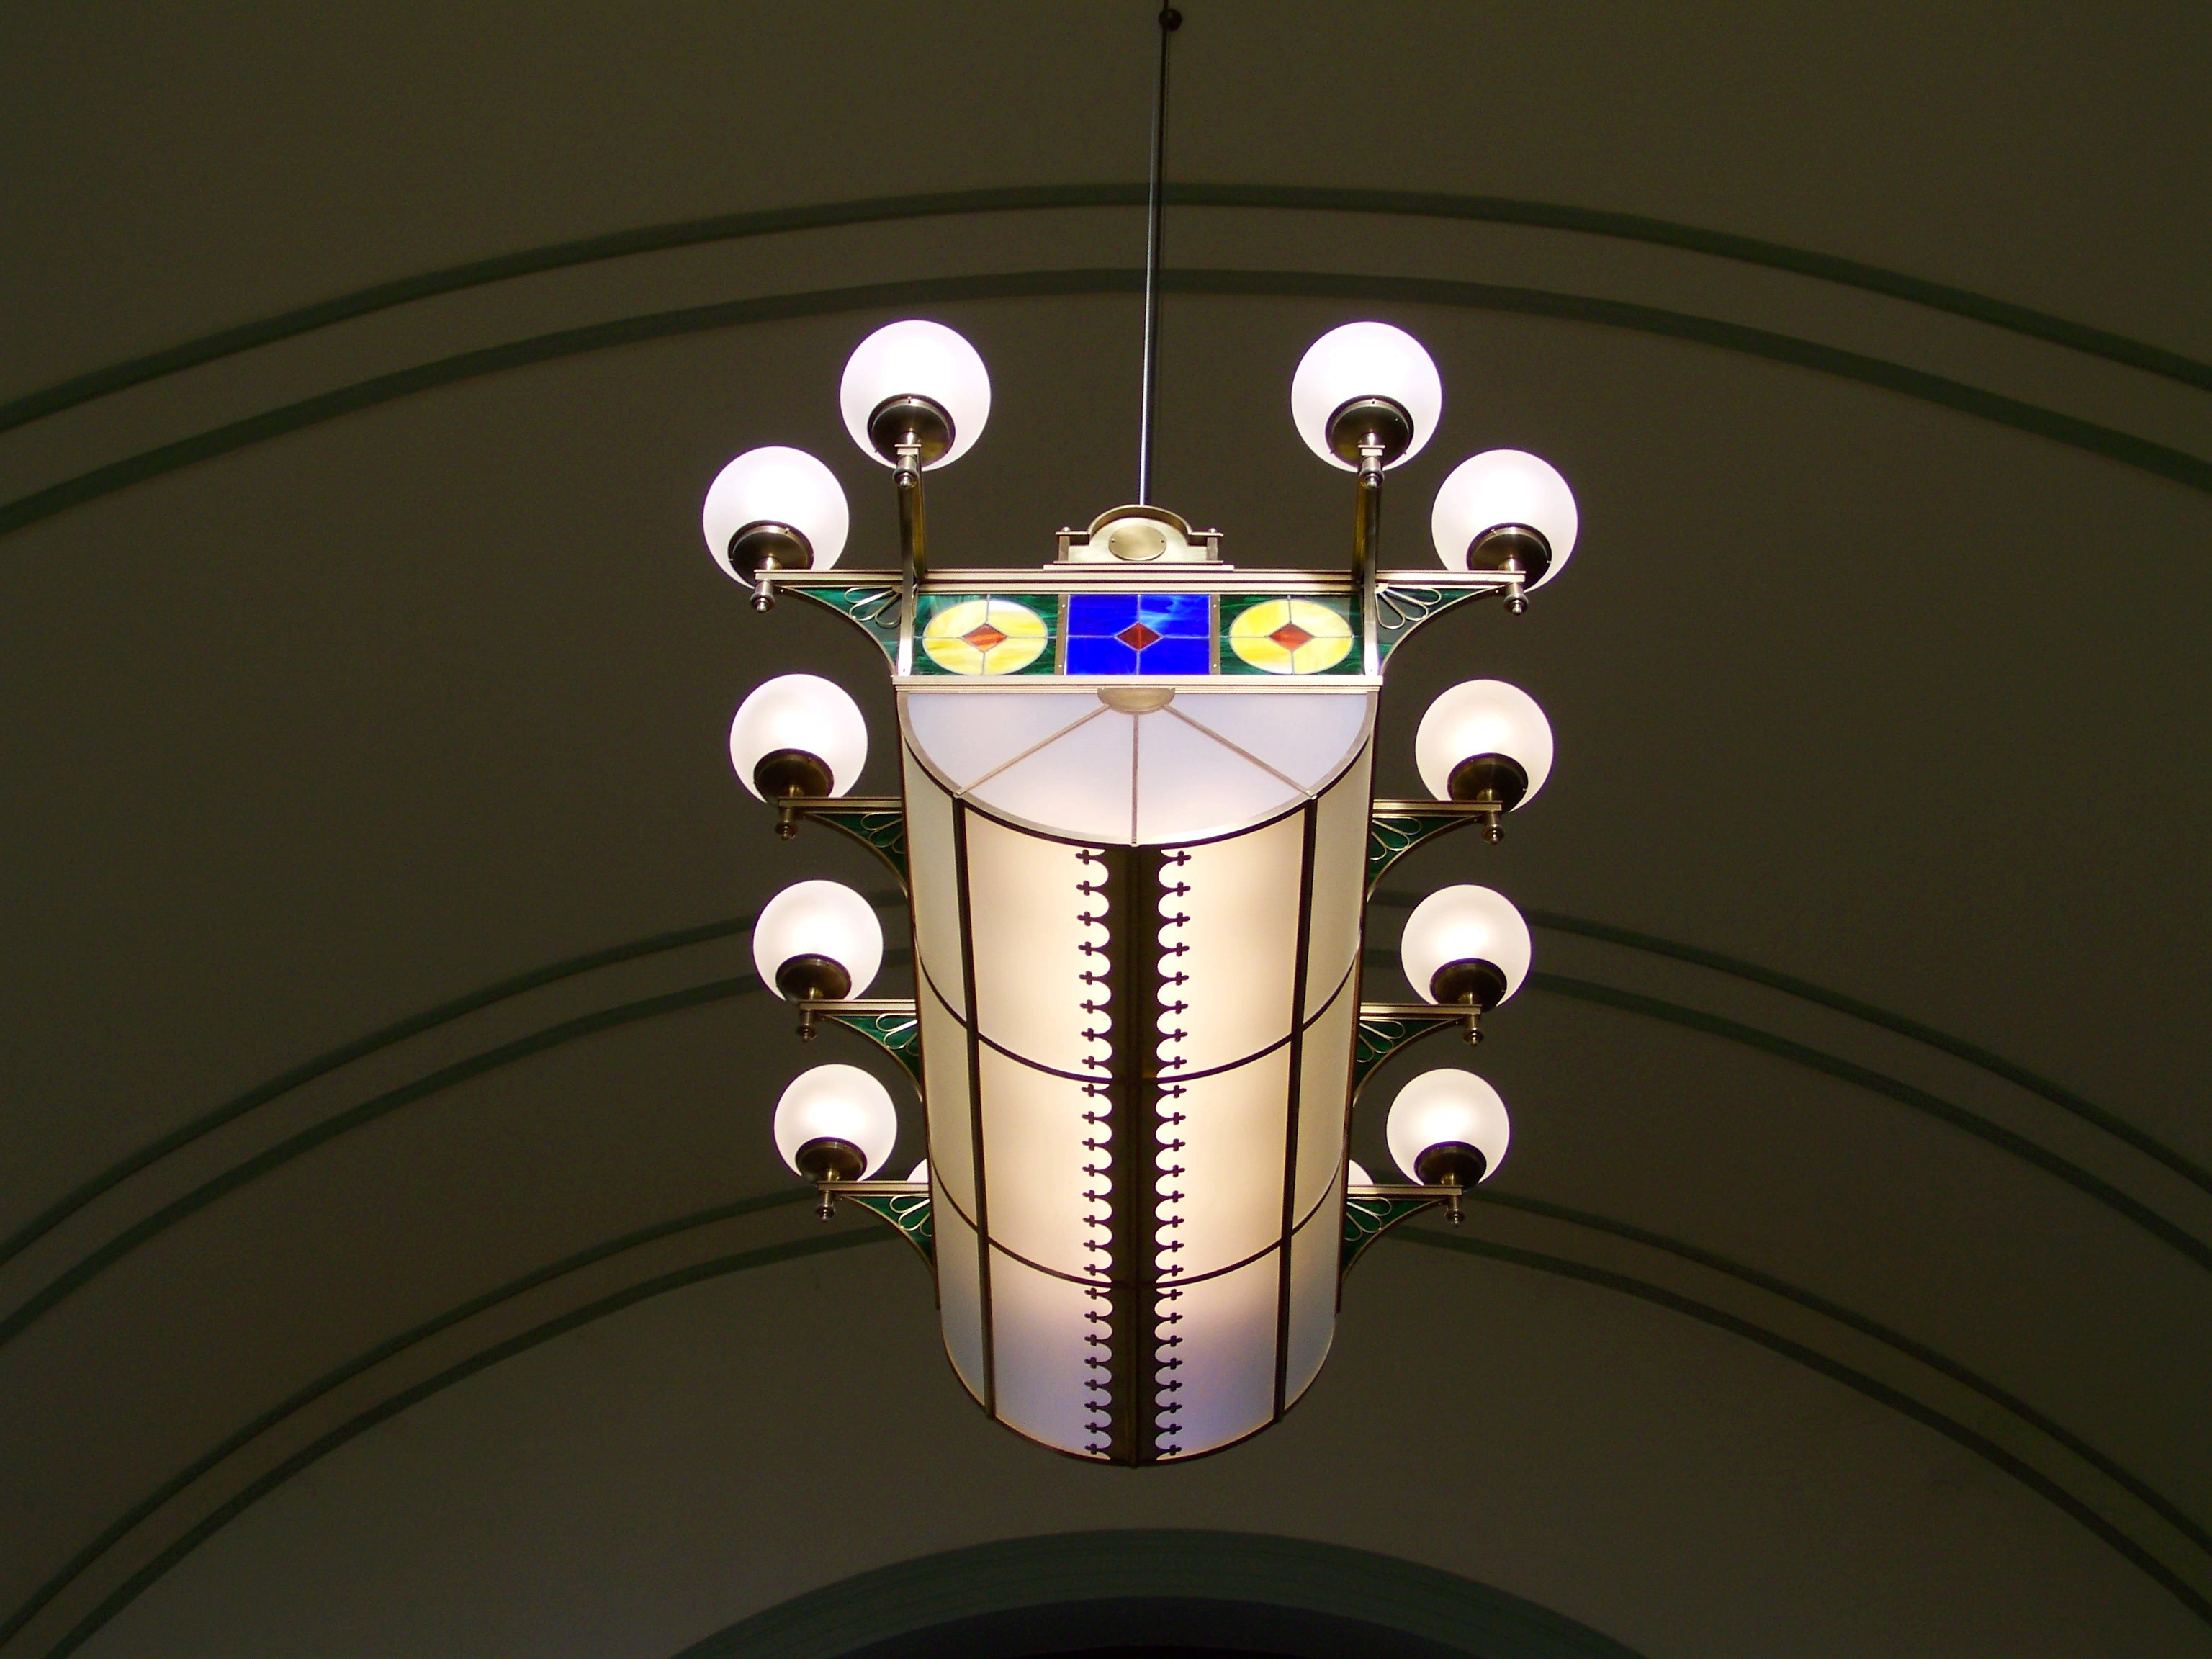
lamp, lighting, circle, chandelier